Namdaemun Market

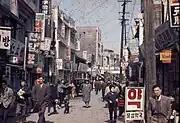
People walk the nearby street, Namdaemunno (1959)

In 1950, the Korean War began, and most of the 250 shops in the market were destroyed. When vendors returned to the market in June 1951, they found that the area had been cordoned off by barbed wire. Activities restarted with around 100 stalls and makeshift stores in the Bukchang-dong area. By 1953, 150 shops and 500 street stalls were in the market. In 1952, the market restarted the Namdaemun Market Merchant Association. Its president Um Bok-man, who was involved in organized crime, siphoned off funds from the market. He was removed from his position by the Seoul government in 1957, and replaced with Kim Woo-taek. At the time, it sold a large amount of contraband and military supplies from the U.S. military bases. Consequently, it was nicknamed "Dokkaebi Market", after a mischievous goblin-like creature from Korean folklore. "Kkulkkuri-juk", an improvized dish that preceded the modern "budae-jjigae", was sold in the market. The market also began to host numerous North Korean refugees; thus the nickname "Abai Market" emerged, where "abai" refers to an old person in a North Korean dialect. The market suffered a significant fire in 1954. After which, many merchants relocated to Dongdaemun Market. By 1959, Namdaemun Market had lower business activity than Dongdaemun Market. In 1962, the market's license was revoked due to it not meeting the standards of the city. The license was reinstated in 1967, and it has remained in place until the present.